Soho Manufactory

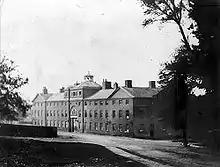
The Soho Manufactory .

The Manufactory produced a wide range of goods from buttons, buckles and boxes to japanned ware (collectively called "toys"), and later luxury products such as silverware and ormolu (a type of gilded bronze).